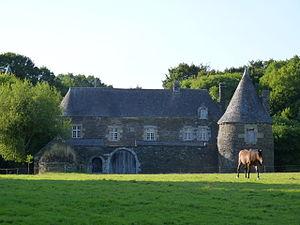
Manoir 16ème et 17ème siècles.
Cet article recense une partie des monuments historiques des Côtes-d'Armor, en France.